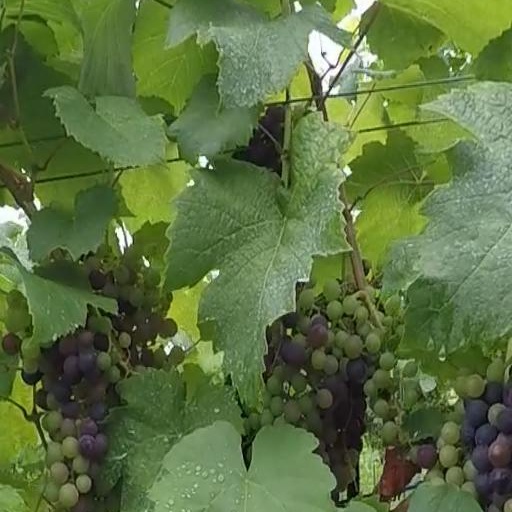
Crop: grape